Katelan Redmon

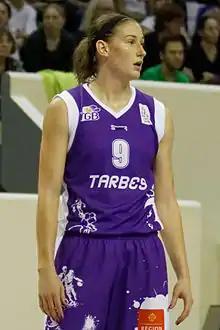
Redmon in 2013

Katelan Lea Redmon (born October 11, 1988) is a former American professional basketball player who played for the New York Liberty in the Women's National Basketball Association (WNBA).